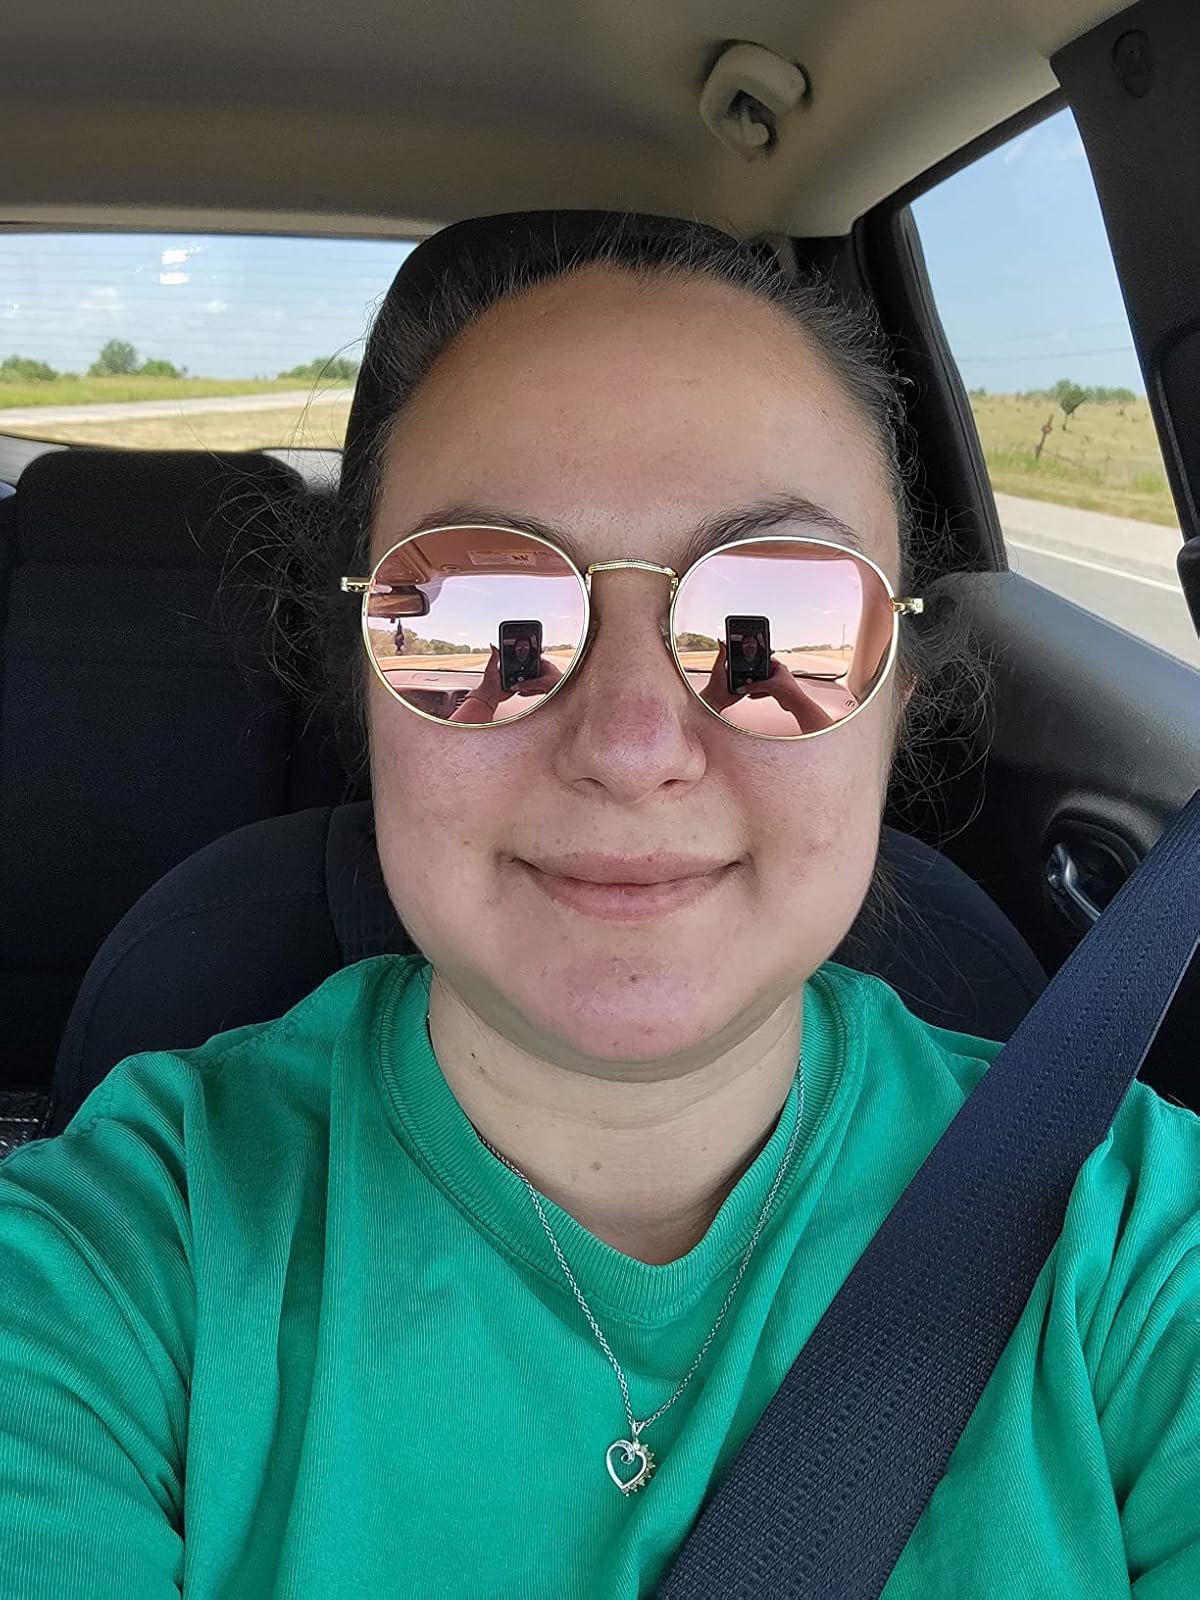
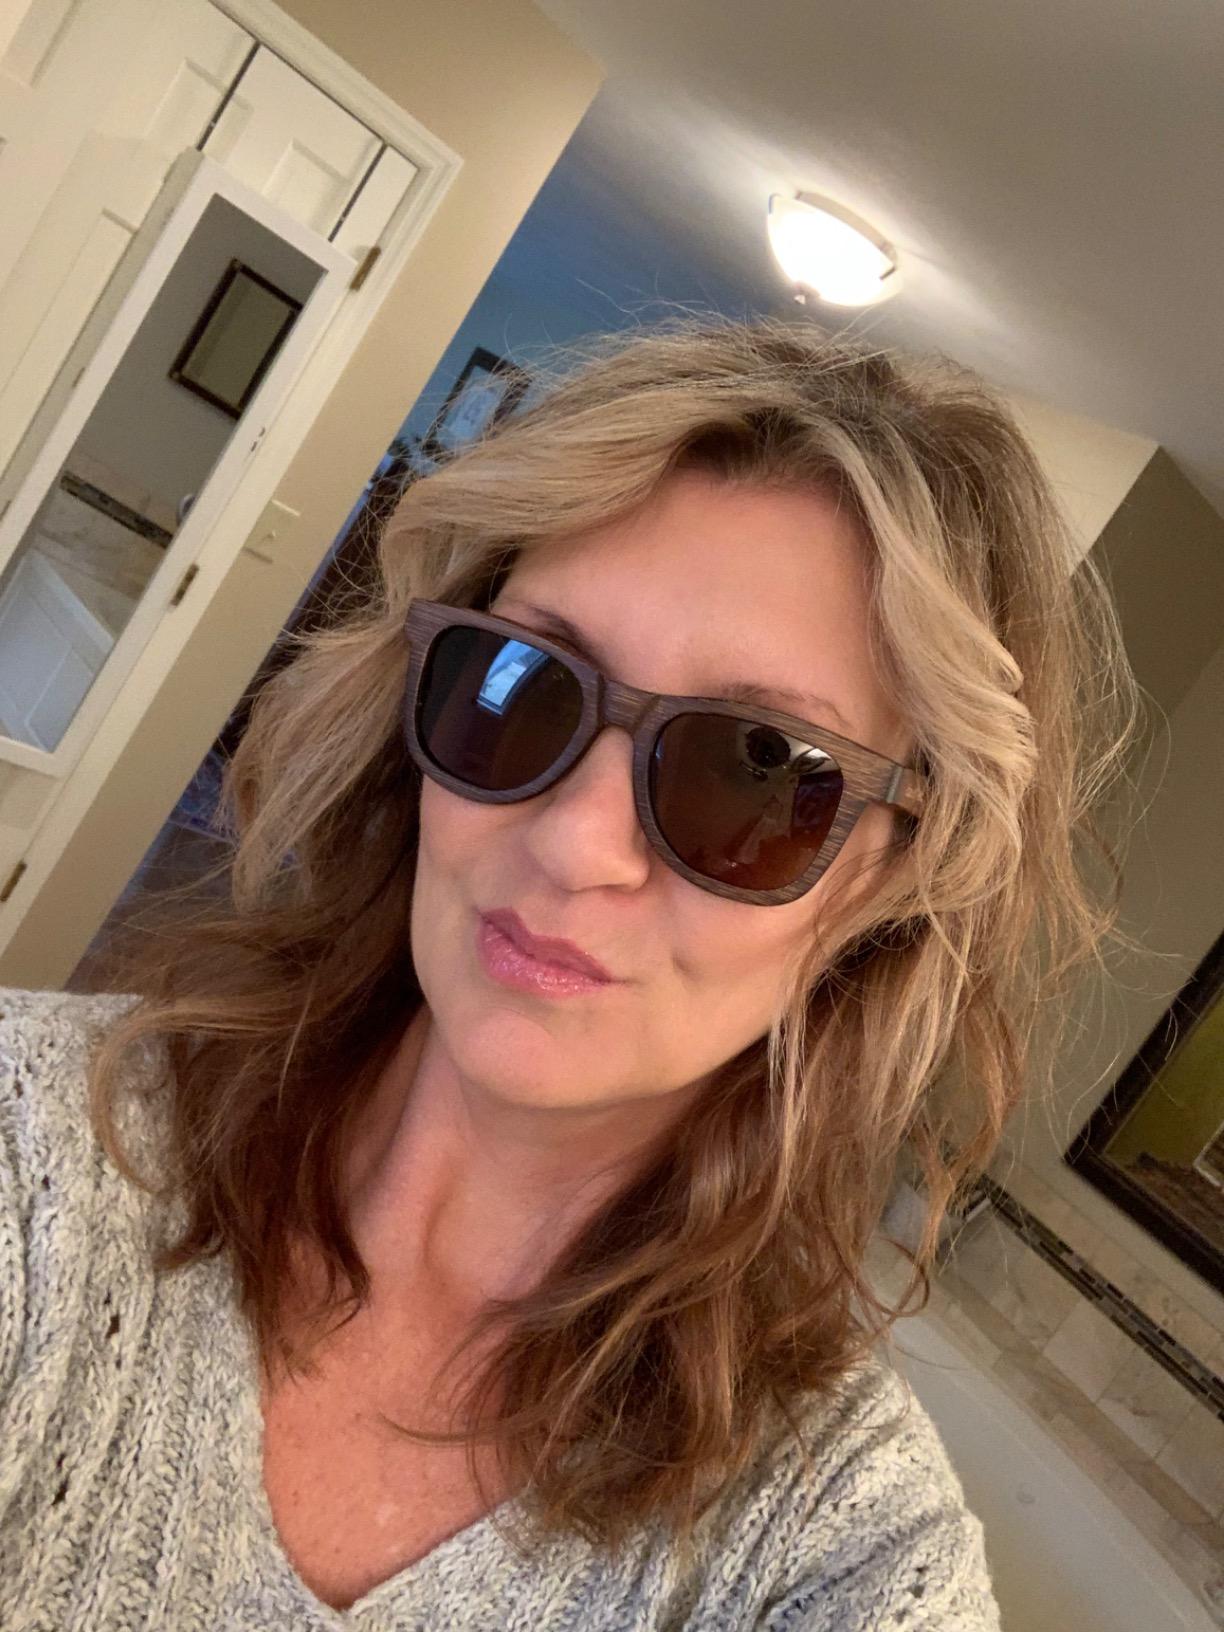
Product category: accessories_sunglasses
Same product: no